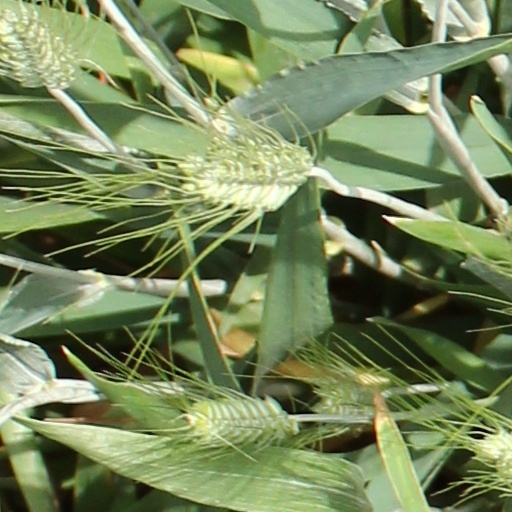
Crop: wheat